Air University (United States Air Force)

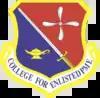
College for Enlisted Professional Military Education emblem

The Thomas N. Barnes Center for Enlisted Education (Barnes Center, formerly the College for Enlisted Professional Military Education) is responsible for the instructional programs and faculty development for all Air Force enlisted professional military education programs. This includes the airman leadership schools, noncommissioned officer academies, and the Air Force Senior Noncommissioned Officer Academy.